Subramanya, Karnataka

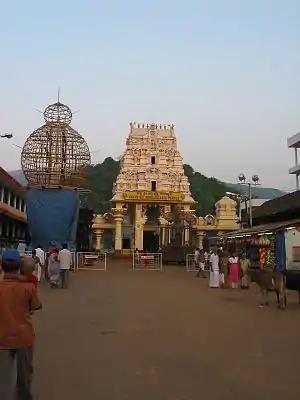
Kukke Subramanya Temple

The village is an approach and resting point for pilgrims visiting the Kukke Subrahmanya Temple in Subrahmanya. The village is surrounded by the Kumaradhara River. The Darpana Theertha, a tributary of the Kumaradhara, flows just behind the temple.